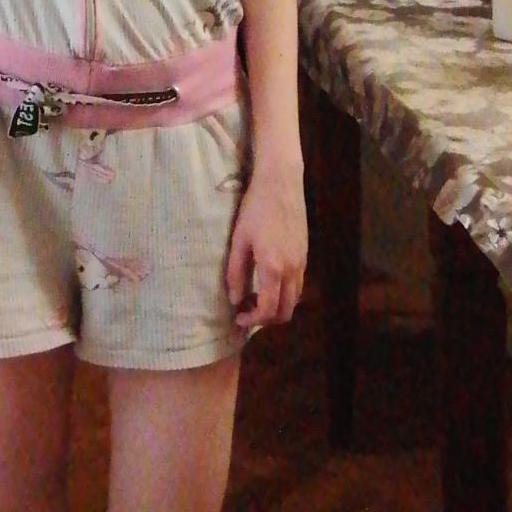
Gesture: no_gesture